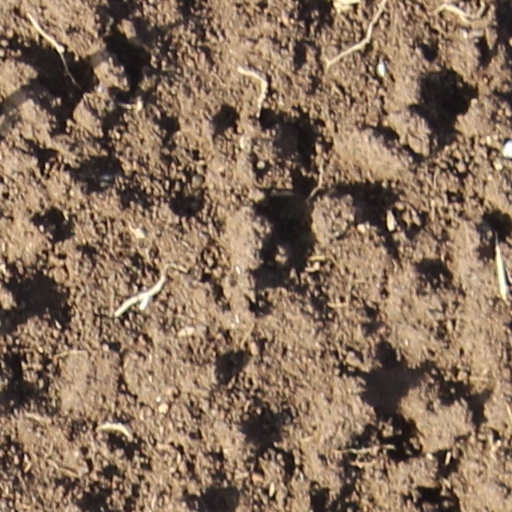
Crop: wheat